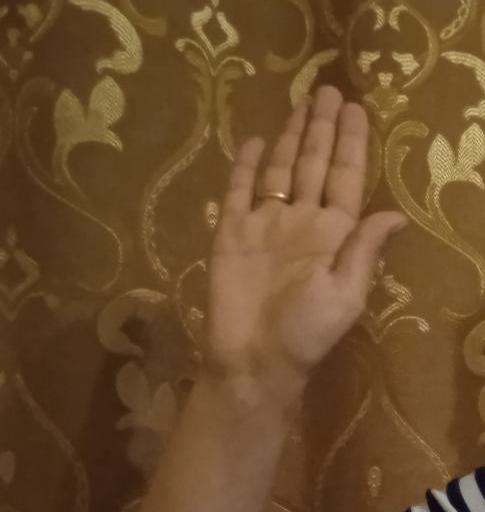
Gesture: stop